Blue Force

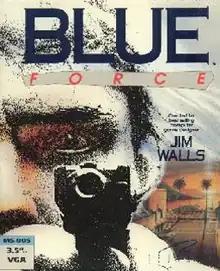

Blue Force is an adventure game for MS-DOS released in 1993 by former "Police Quest" designer Jim Walls.